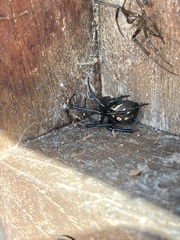
Species: Lactrodectus_hesperus